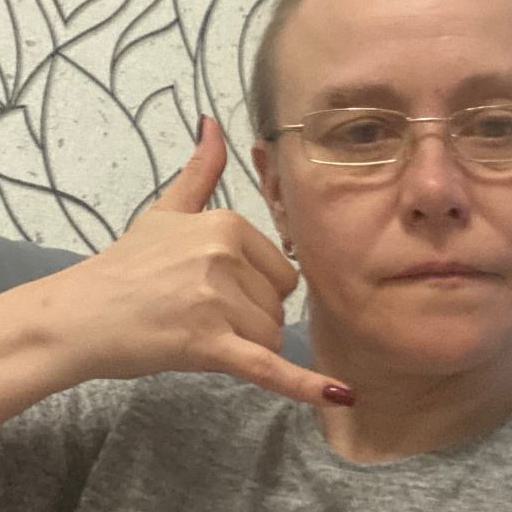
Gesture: call